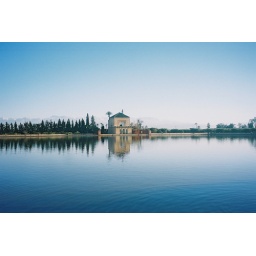
the menara. the building is the pump house for the irrigation system for the olive groves. atlas mountains in the background